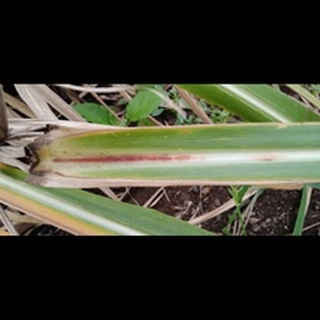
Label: sugarcane_red_rot